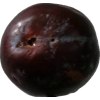
Label: plum